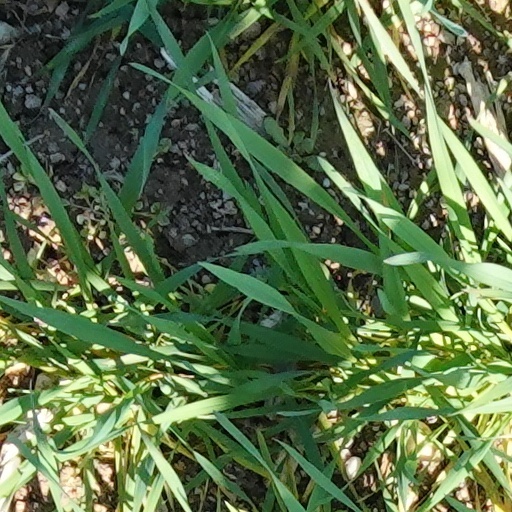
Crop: wheat